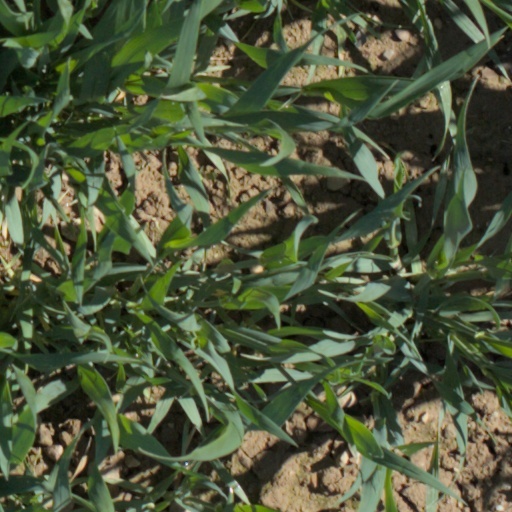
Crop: wheat